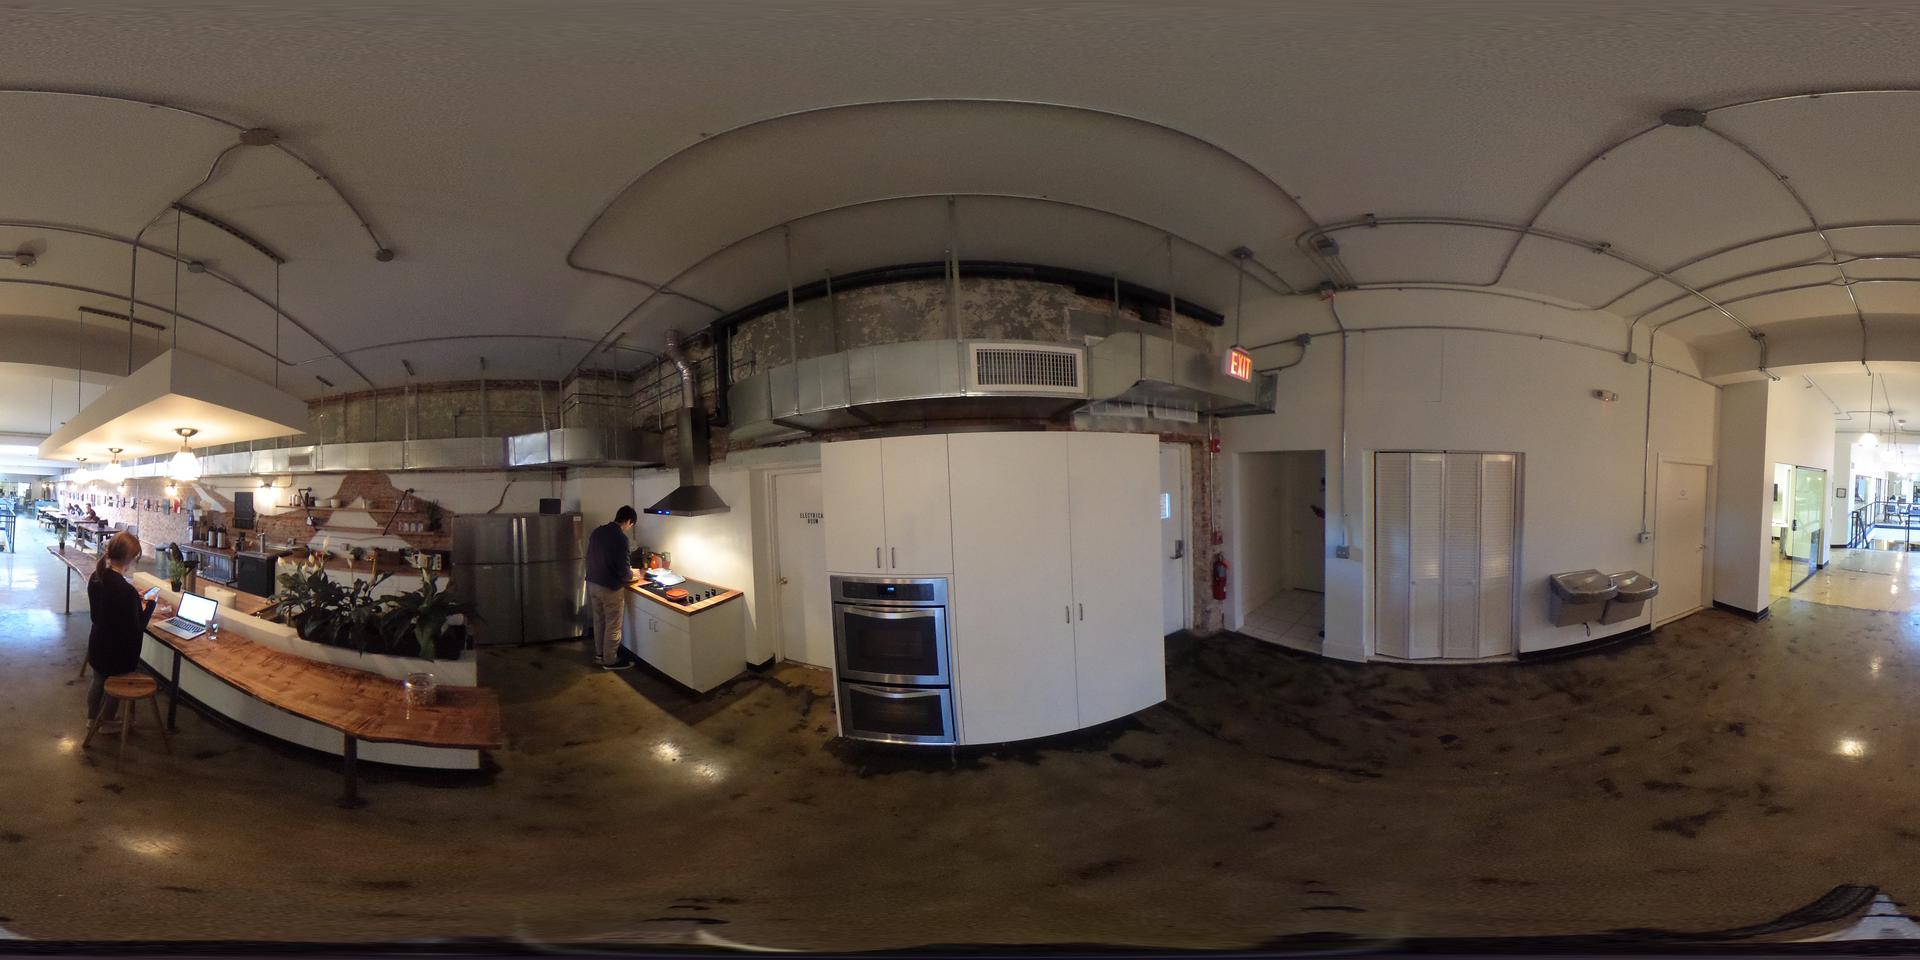
Referred object: the open laptop on the counter near the woman

Referred object: turn slightly right to face the white cabinet with double oven

Referred object: the double wall ovens opposite the water fountains